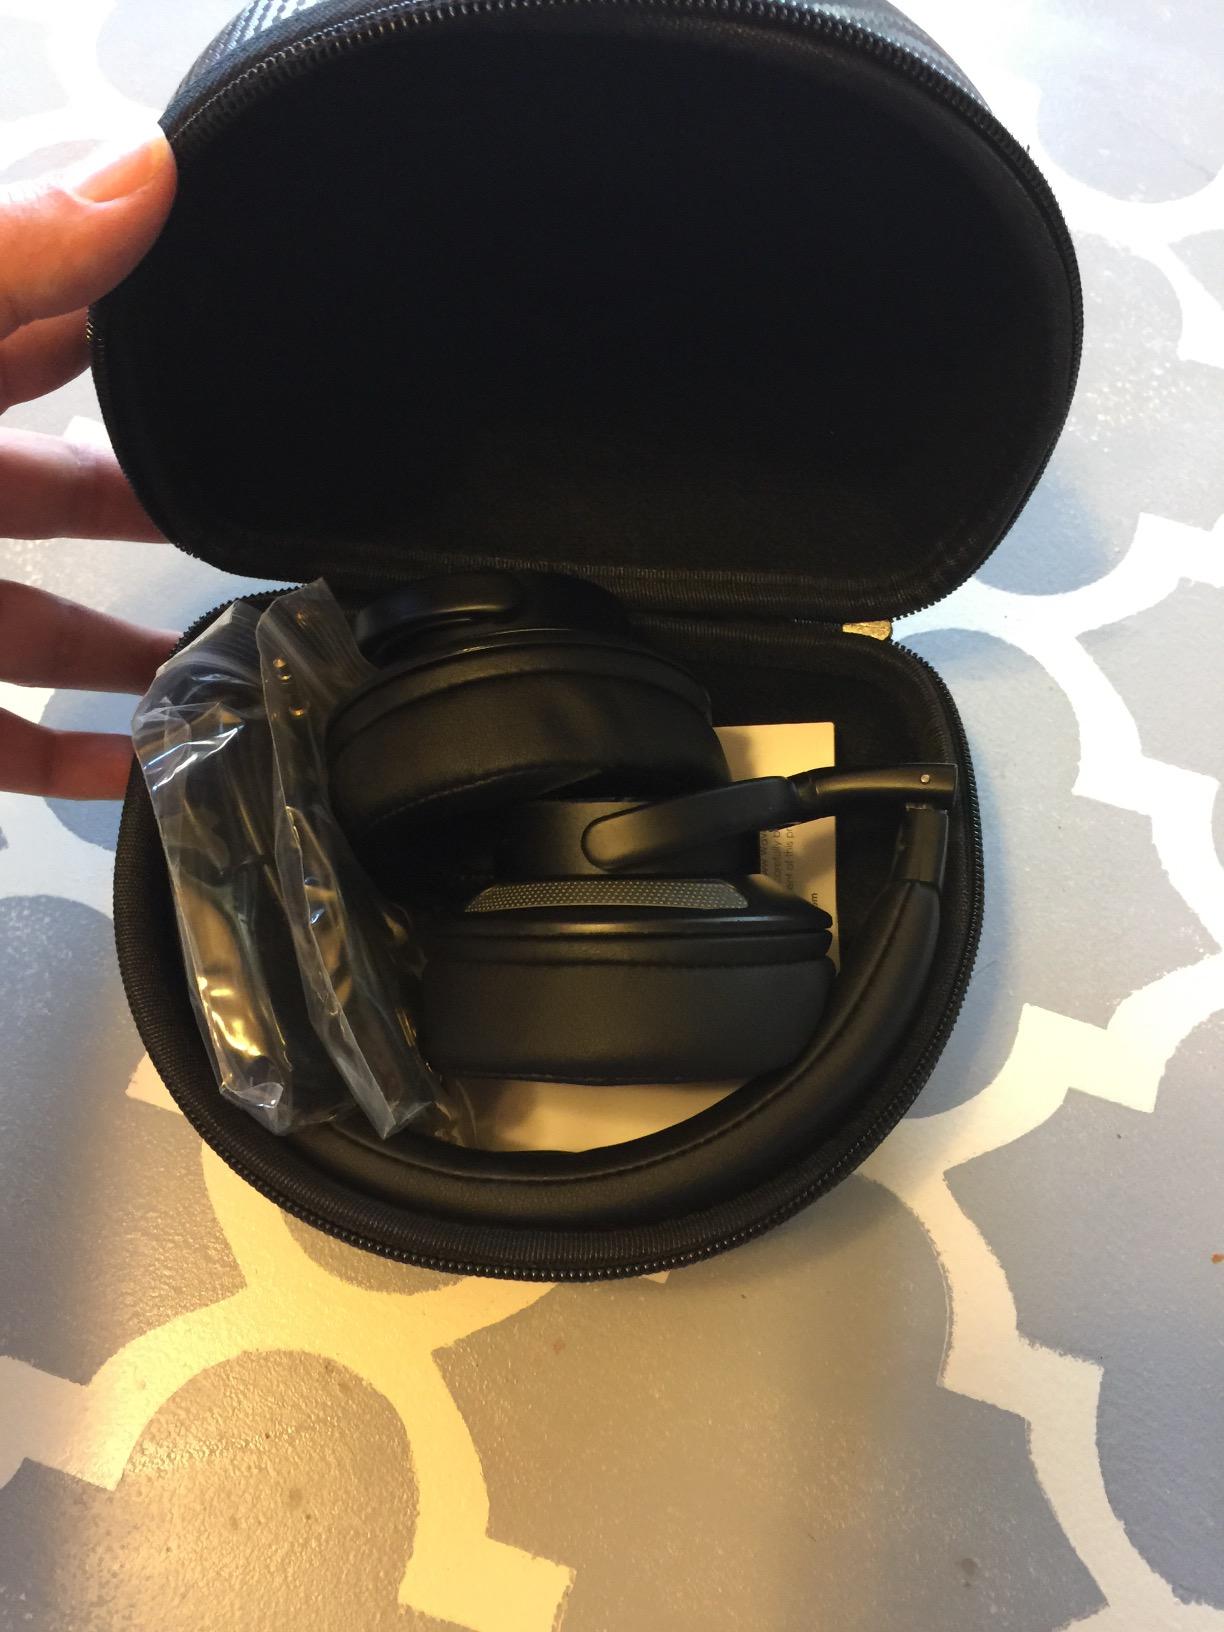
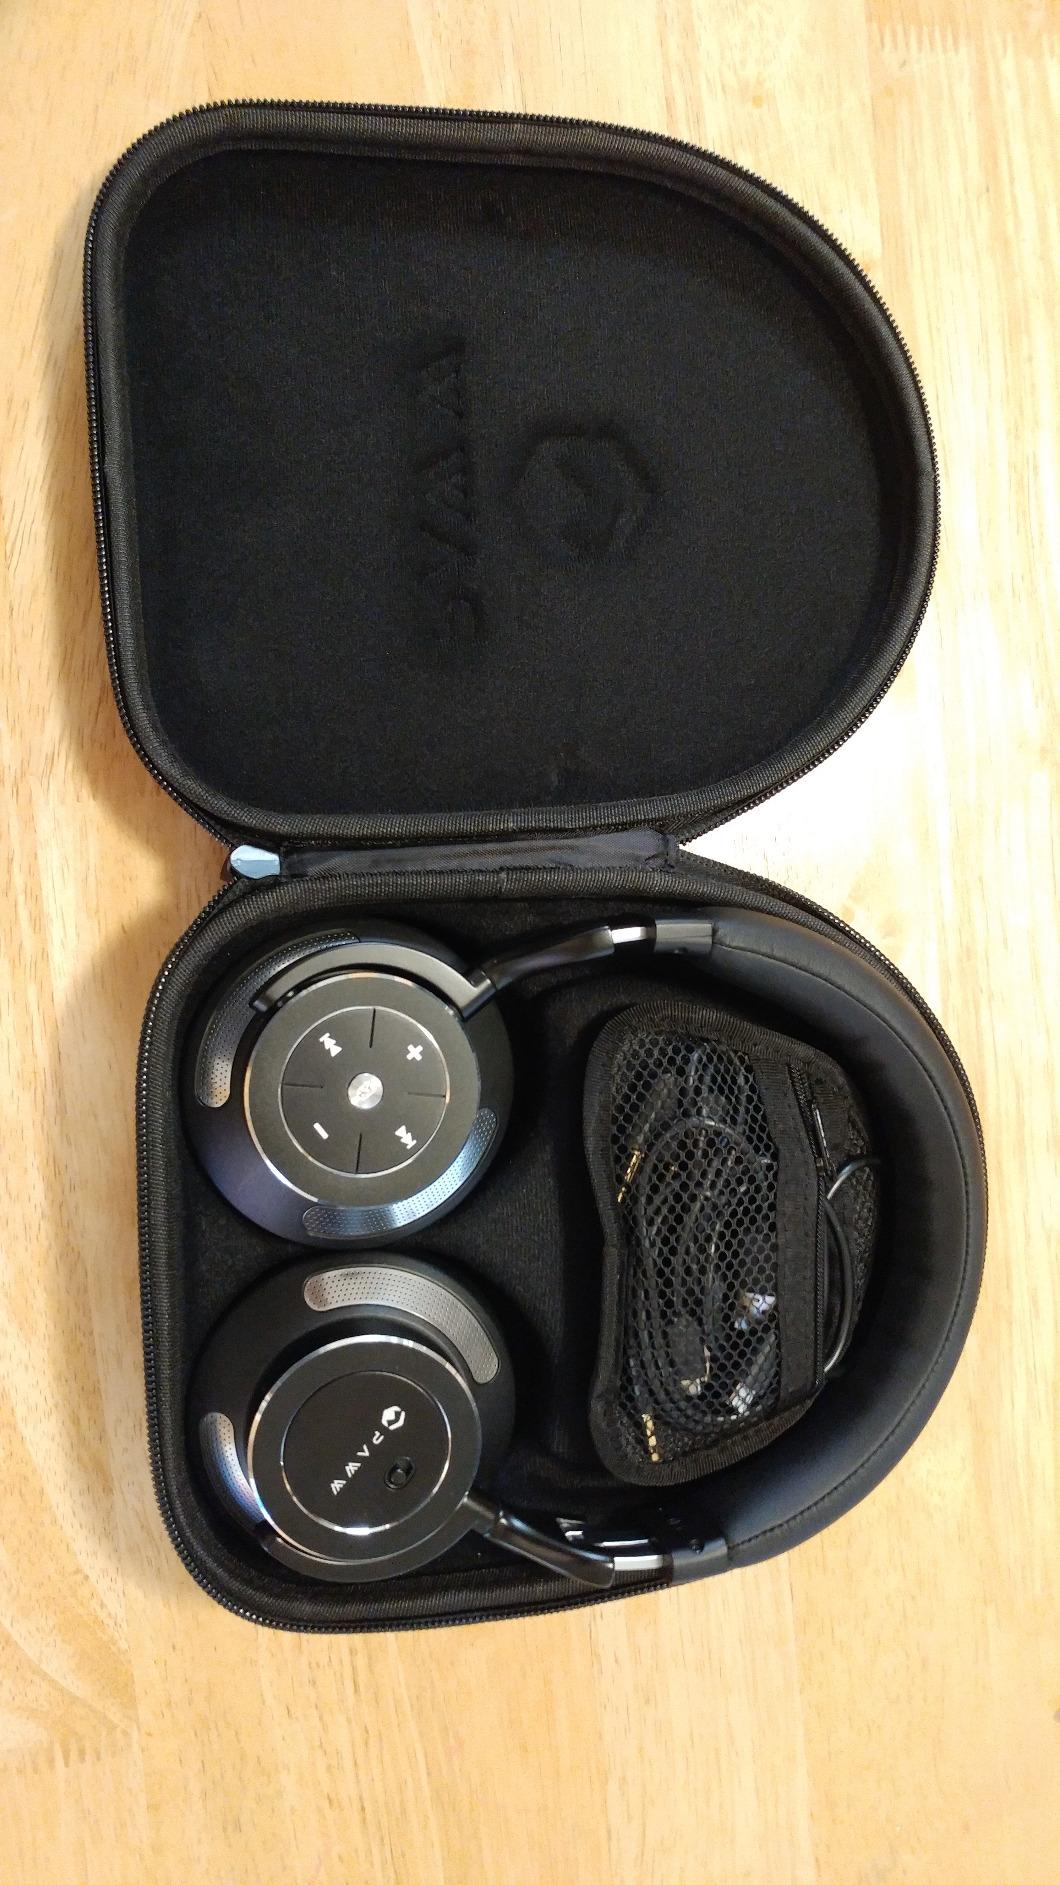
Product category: headphones
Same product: yes